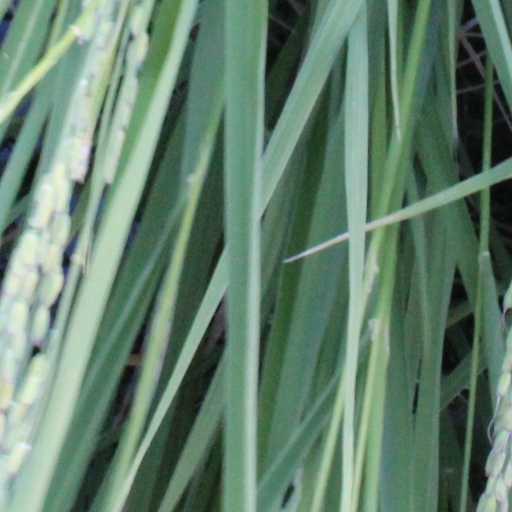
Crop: rice